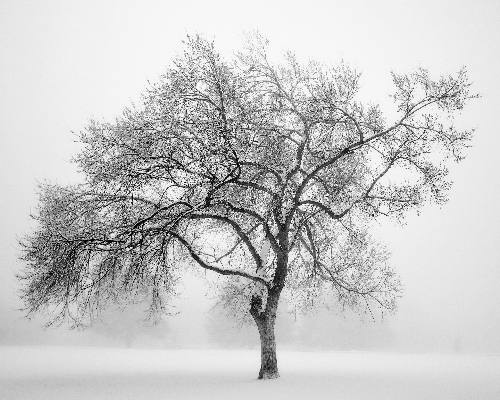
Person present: No